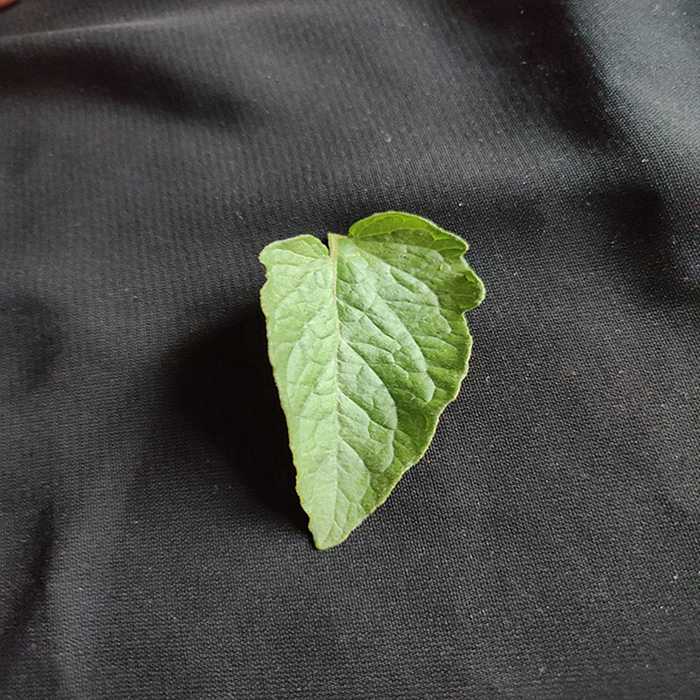
Plant: Tomato
Label: Tomato Fresh leaf